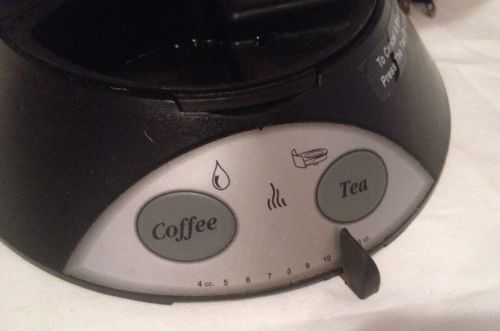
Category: coffee maker